Universal Studios Singapore

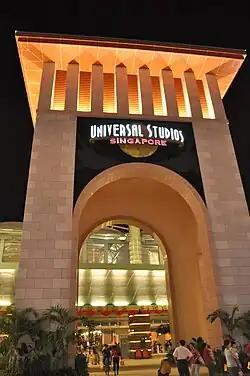
Universal Studios Singapore entrance

Universal Studios Singapore (abbreviation: USS) is a theme park located within the Resorts World Sentosa integrated resort at Sentosa in Singapore. It features 24 rides, shows, and attractions in seven themed zones. It is one of the five Universal Studios theme parks around the world.